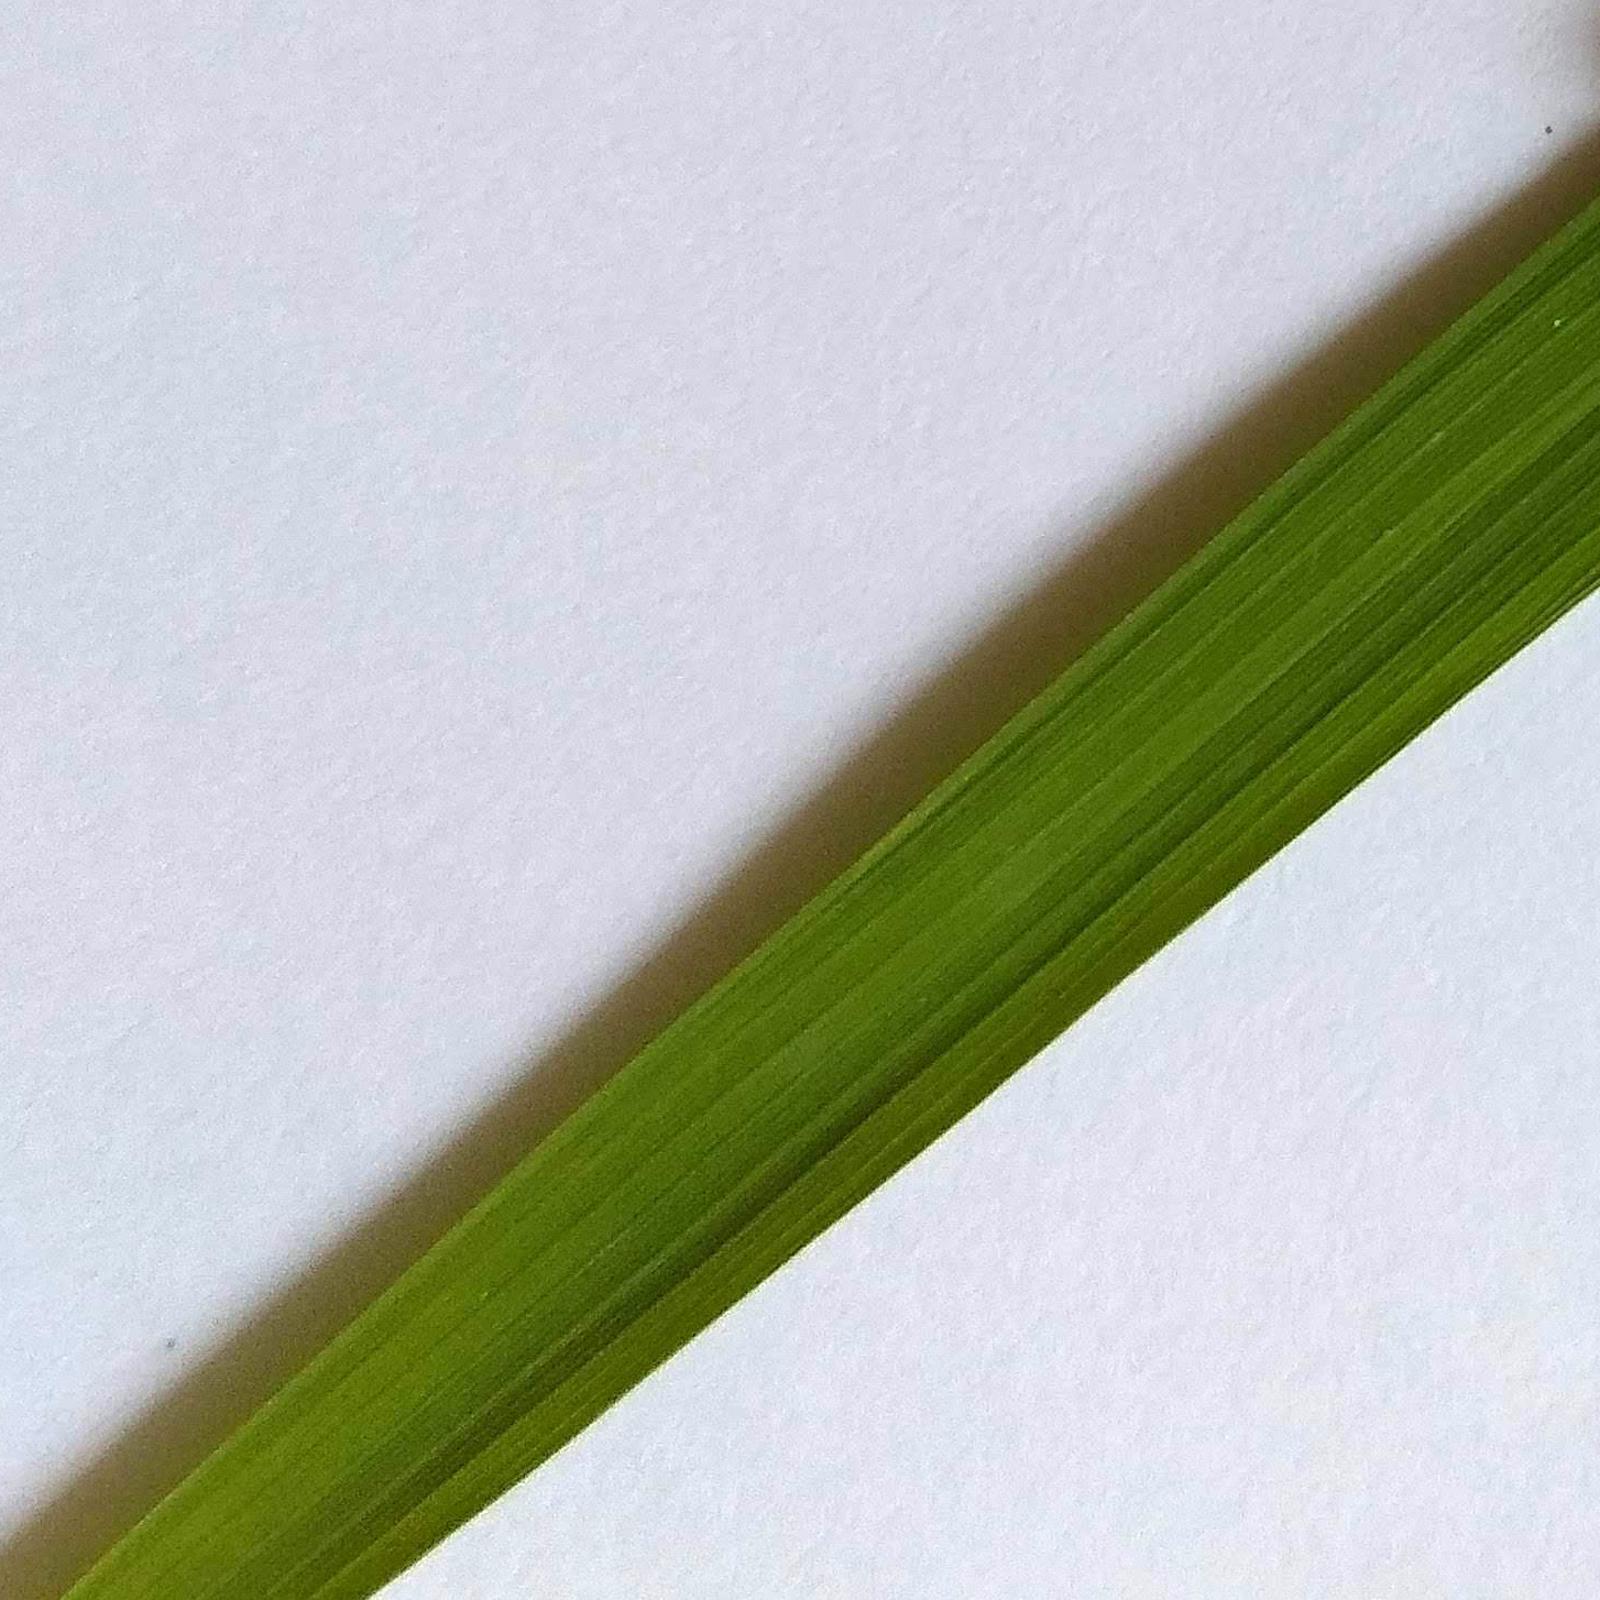
Nhãn: Healthy